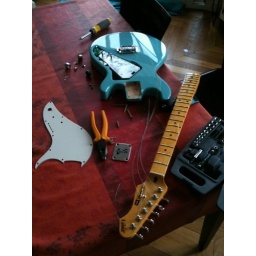
The Variax 600 in its blue dress for the last time